Roy Thomas

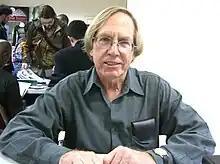
Thomas at the Big Apple Con, November 14, 2008

By 1986, Thomas wrote for Marvel's New Universe line, beginning with "Spitfire and the Troubleshooters" #5 (Feb. 1987), followed by a multi-issue run of "Nightmask", co-scripted by his wife Dann Thomas. He scripted titles starring Doctor Strange, Thor, the Avengers West Coast, and Conan, often co-scripting with Dann Thomas or Jean-Marc Lofficier.